Harvey P. Sutton House

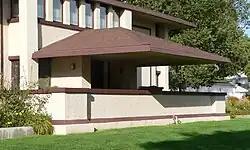
Now restored, Frank Lloyd Wright's original boldly cantilevered veranda roof was destroyed by fire in 1932 and poorly repaired.

The 1901 "Ladies' Home Journal" designs were influential and have become famous. "A Home in a Prairie Town" was published in February, followed by "A Small House with Lots of Room in It" in July. These were part of a series of designs sponsored by "Journal" editor Edward W. Bok in a crusade to update US housing designs to better fit the way families were living. Bok was looking for a simplified, functional house, and required designs he published to replace the fussy parlor with a living room, to include at least one bathroom, improved ventilation, and no "senseless ornament". Architectural historian Gwendolyn Wright observes that the publication of these two articles "provided the first opportunity for Frank Lloyd Wright to show his alchemy, converting a simple programme into architectural gold... The [first] design contains virtually every revolutionary theme he would employ for the next two decades."